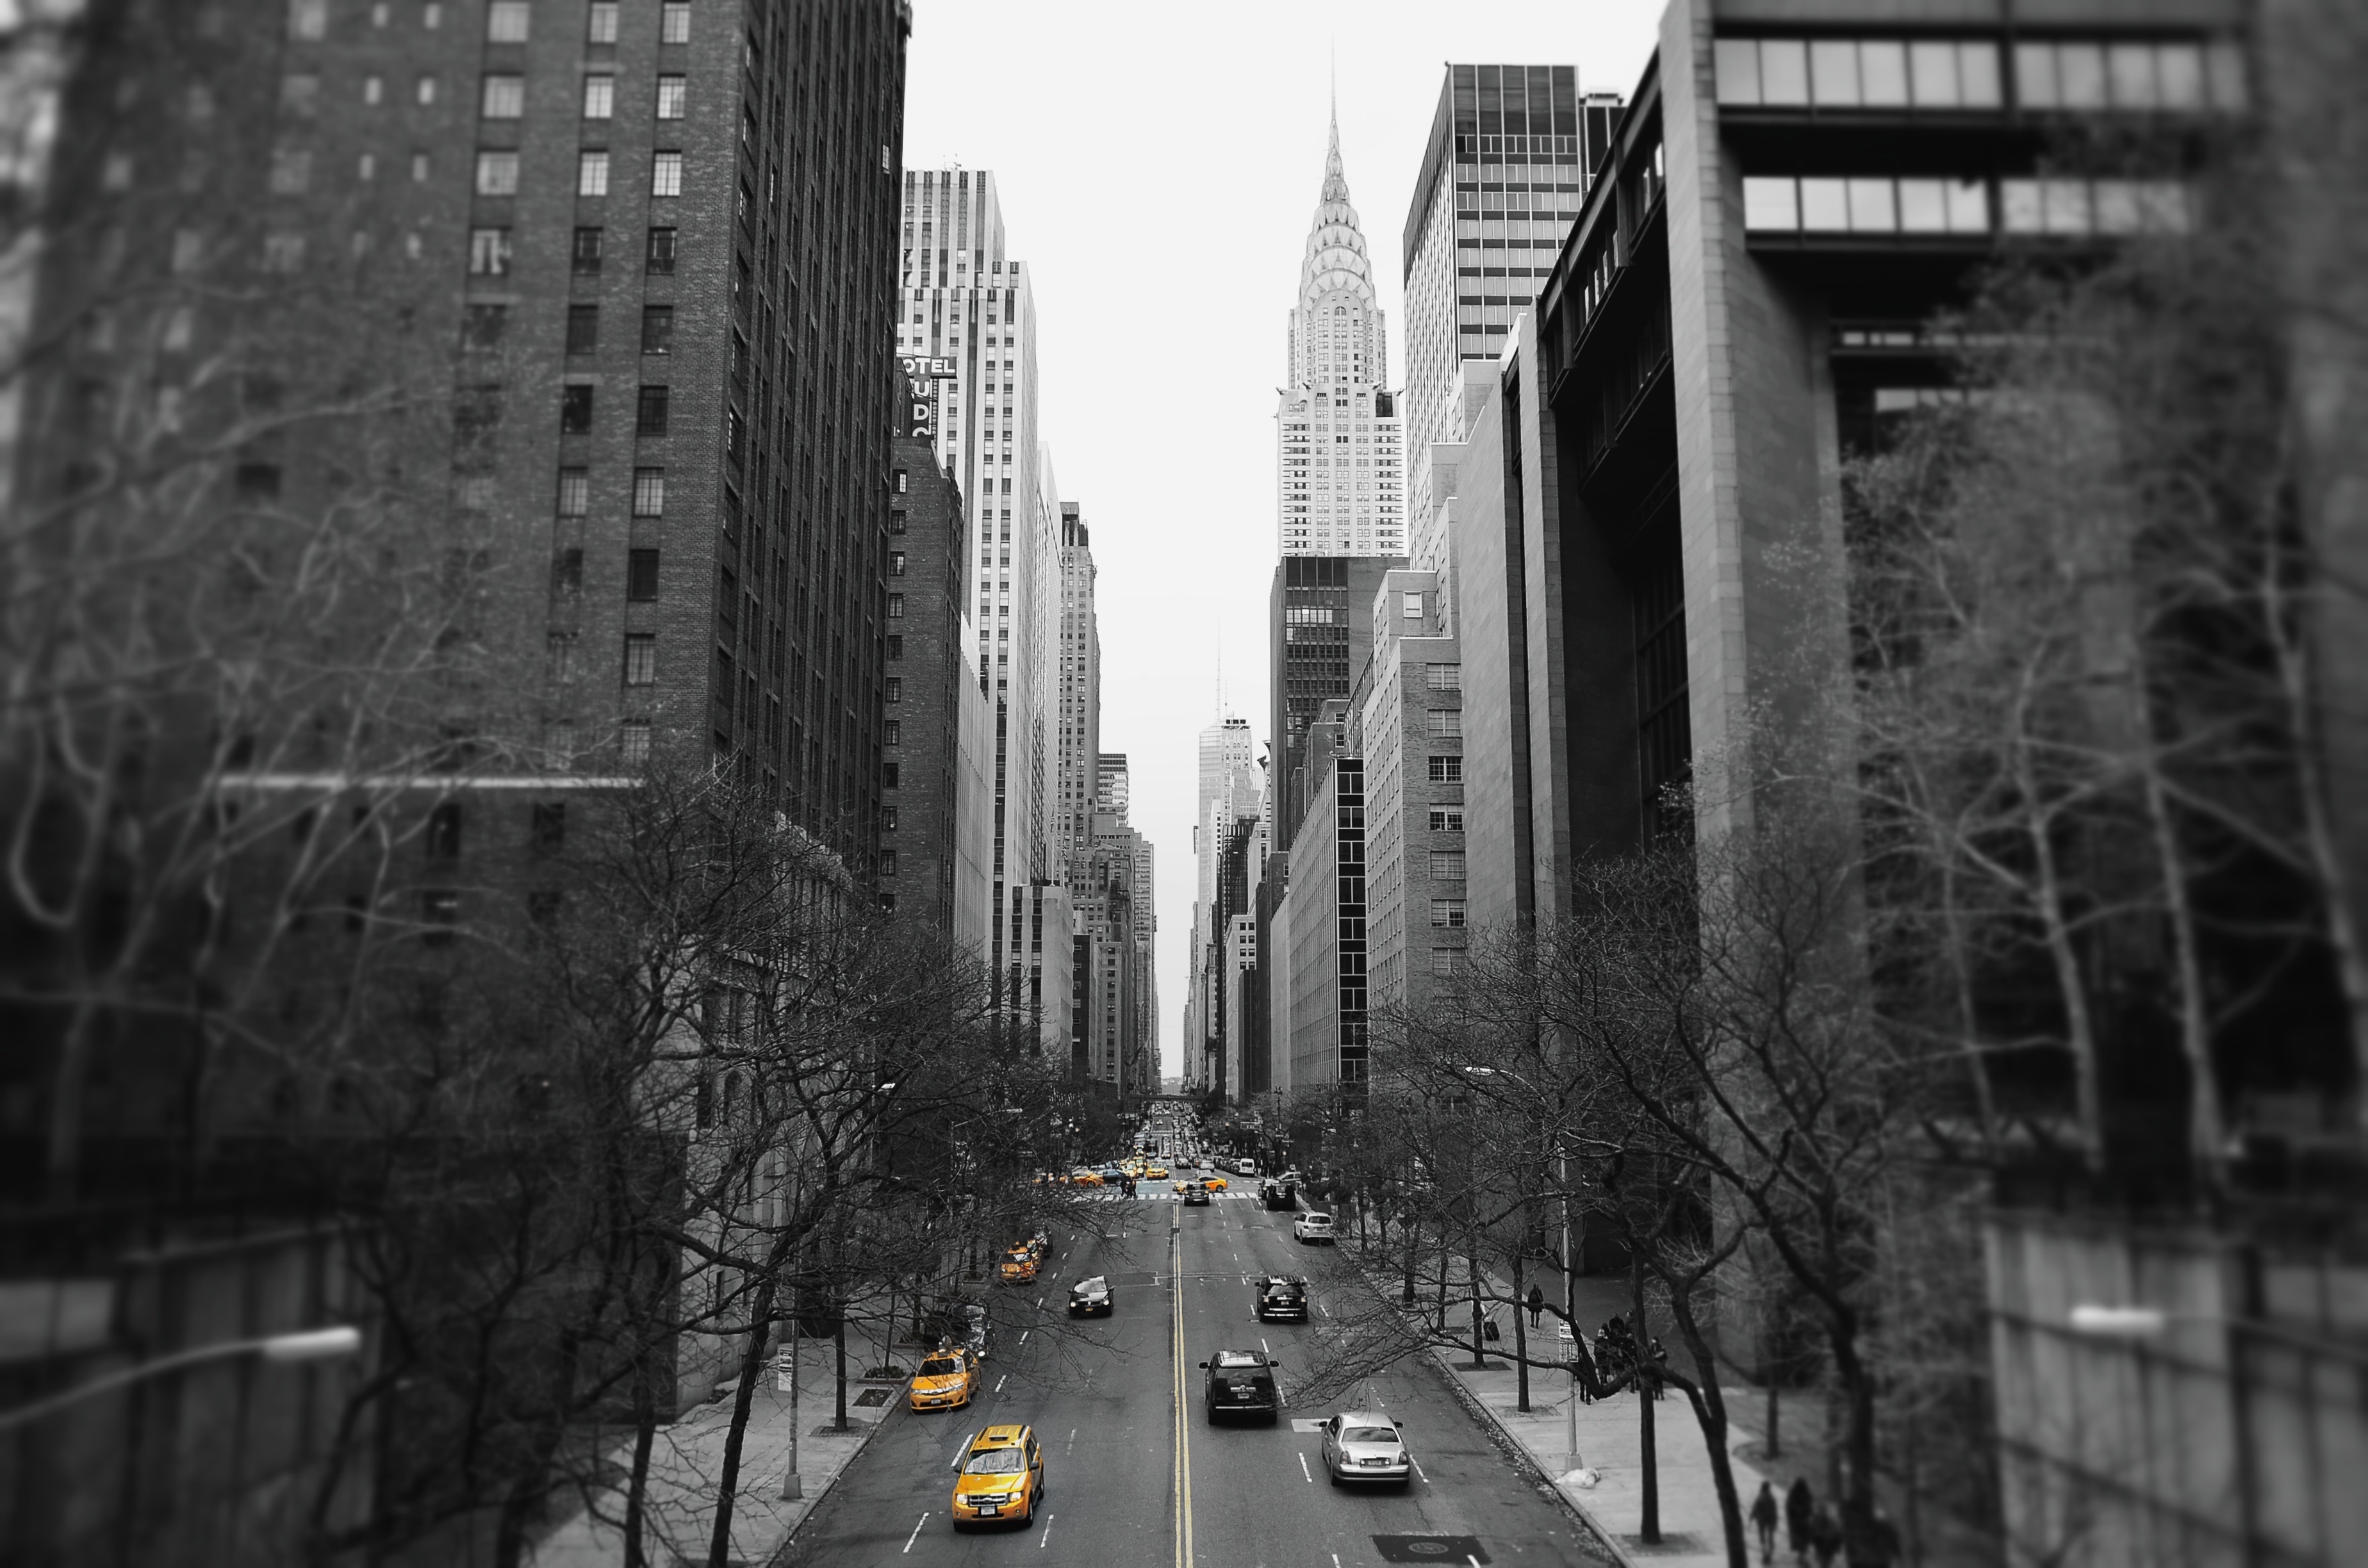
snow, black and white, road, skyline, street, alley, city, skyscraper, cityscape, downtown, monochrome, lane, tower block, infrastructure, metropolis, neighbourhood, urban area, monochrome photography, atmospheric phenomenon, human settlement, metropolitan area